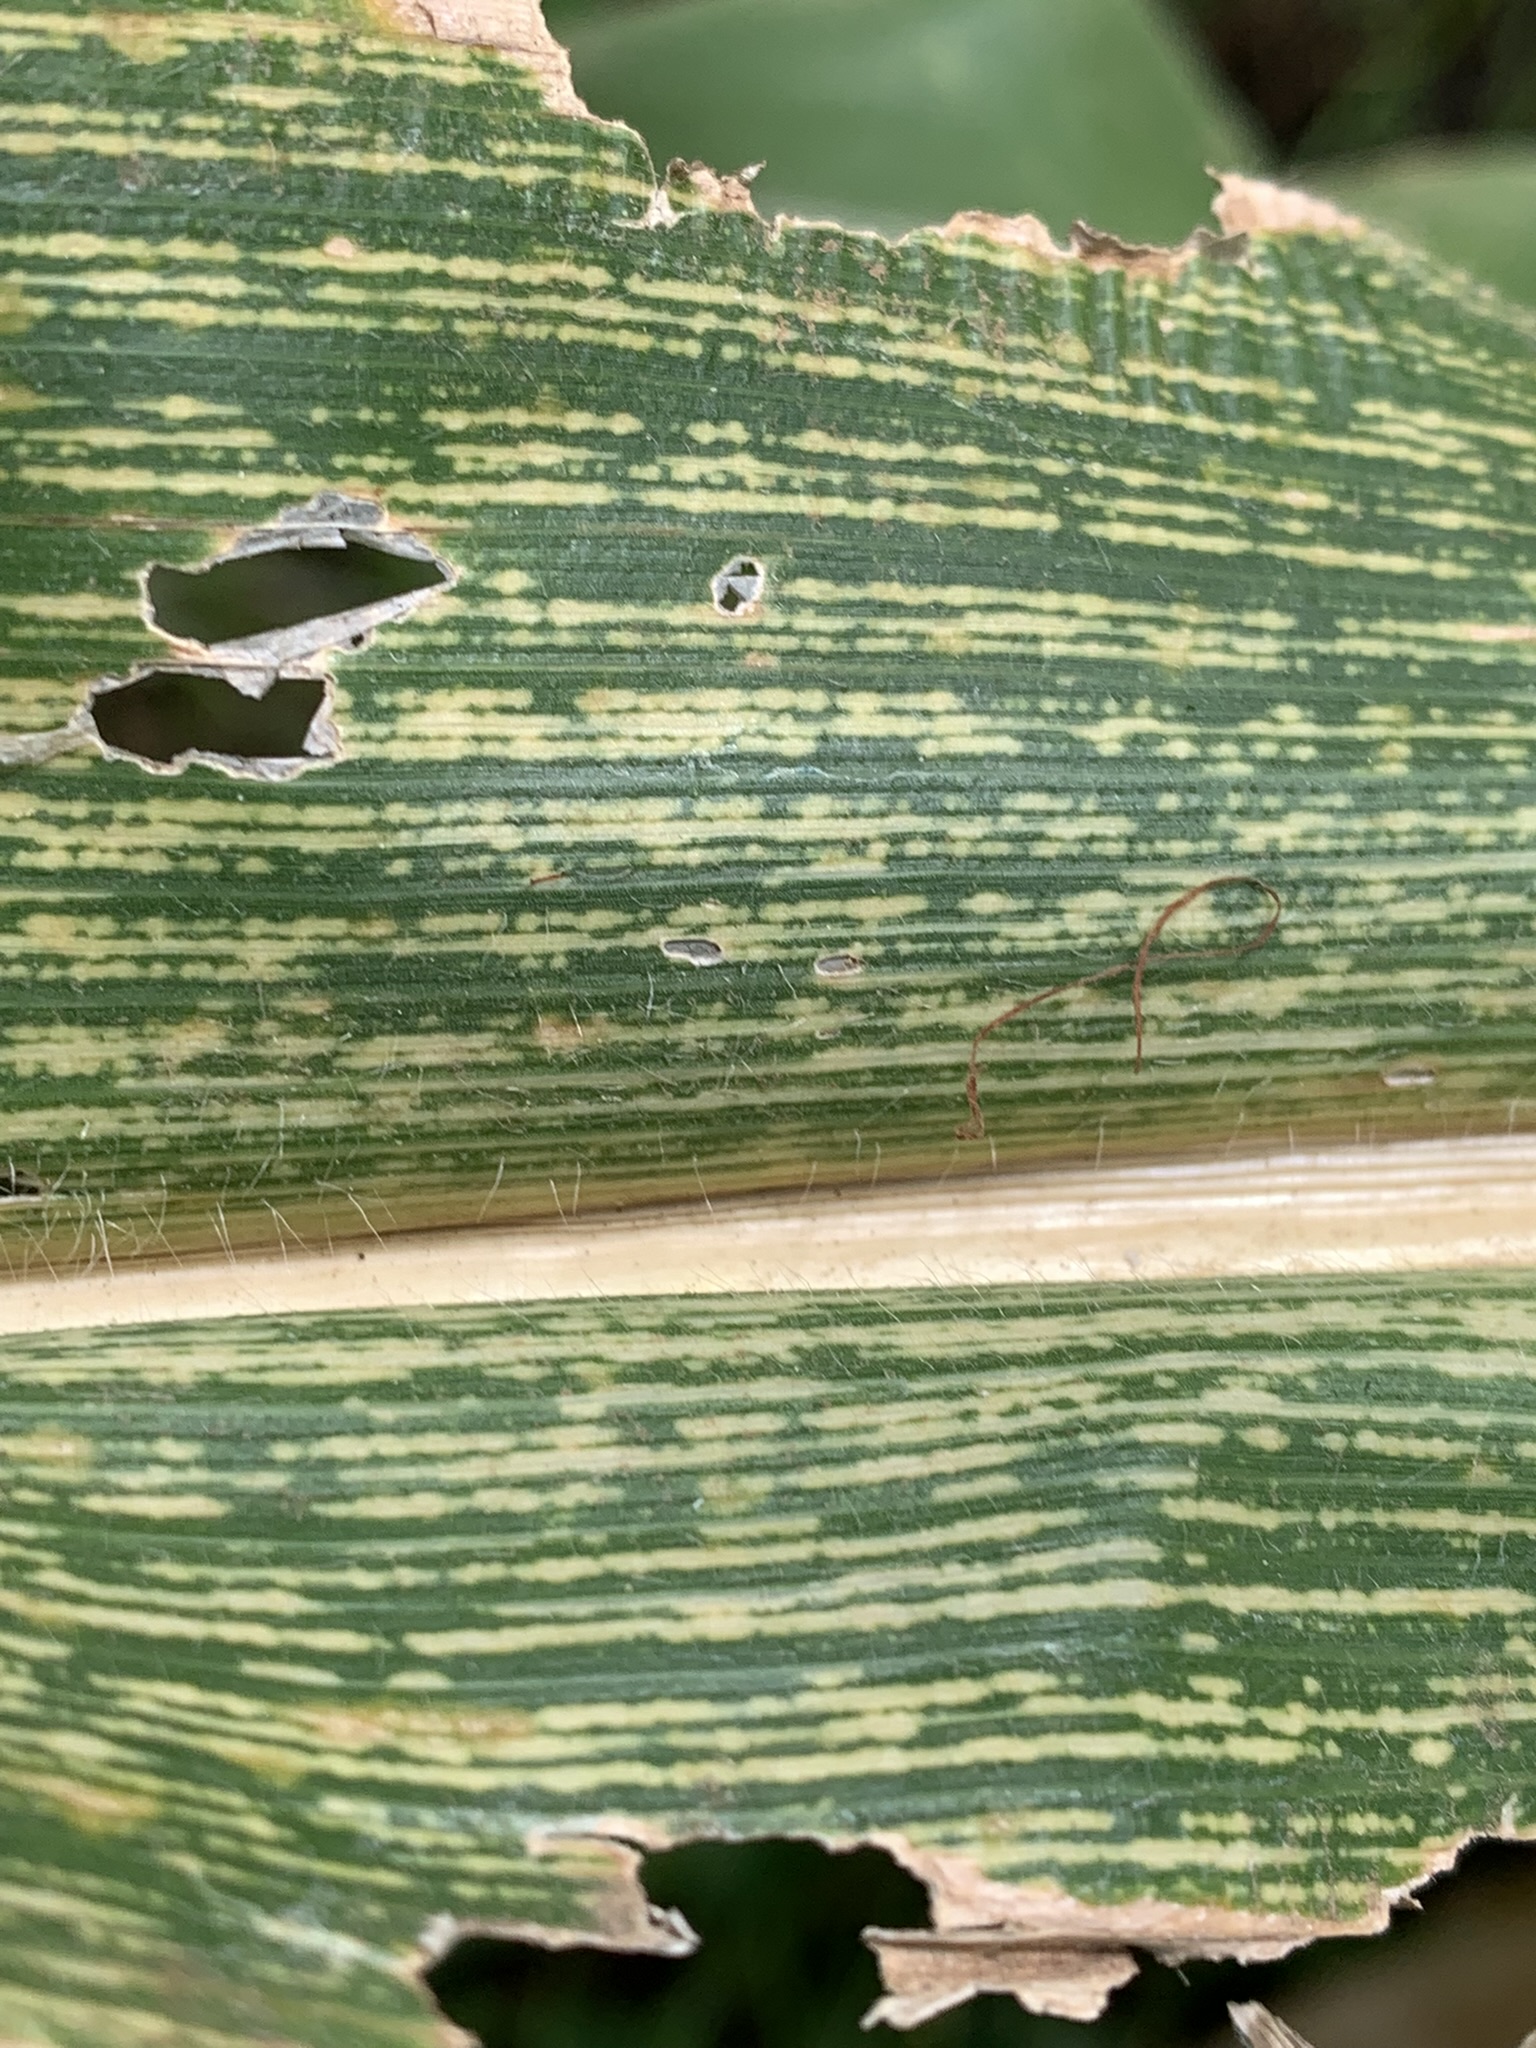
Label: MSV